1580

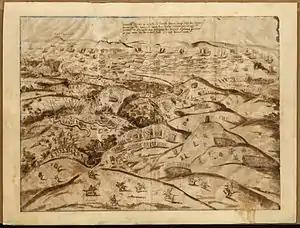
August 25: Battle of Alcântara

1580 (MDLXXX) was a leap year starting on Friday of the Julian calendar.